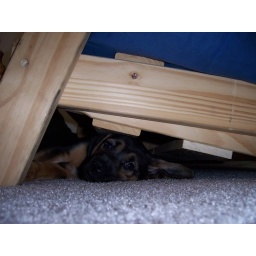
He liked sleeping under this couch